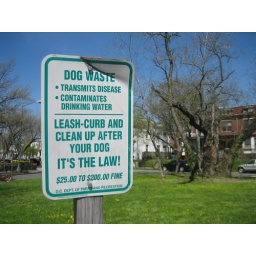
Leash and curb your dog - its the law and annoying city signs in Washington DC